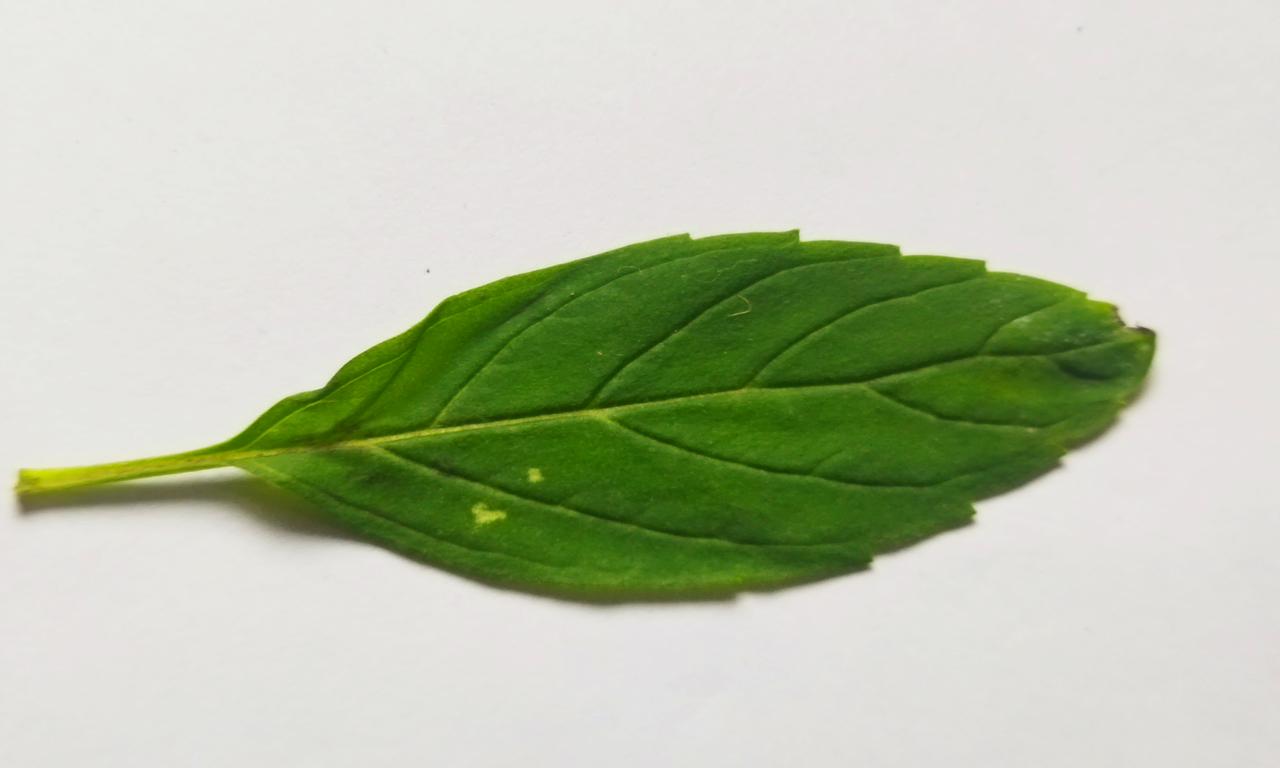
Label: Fresh